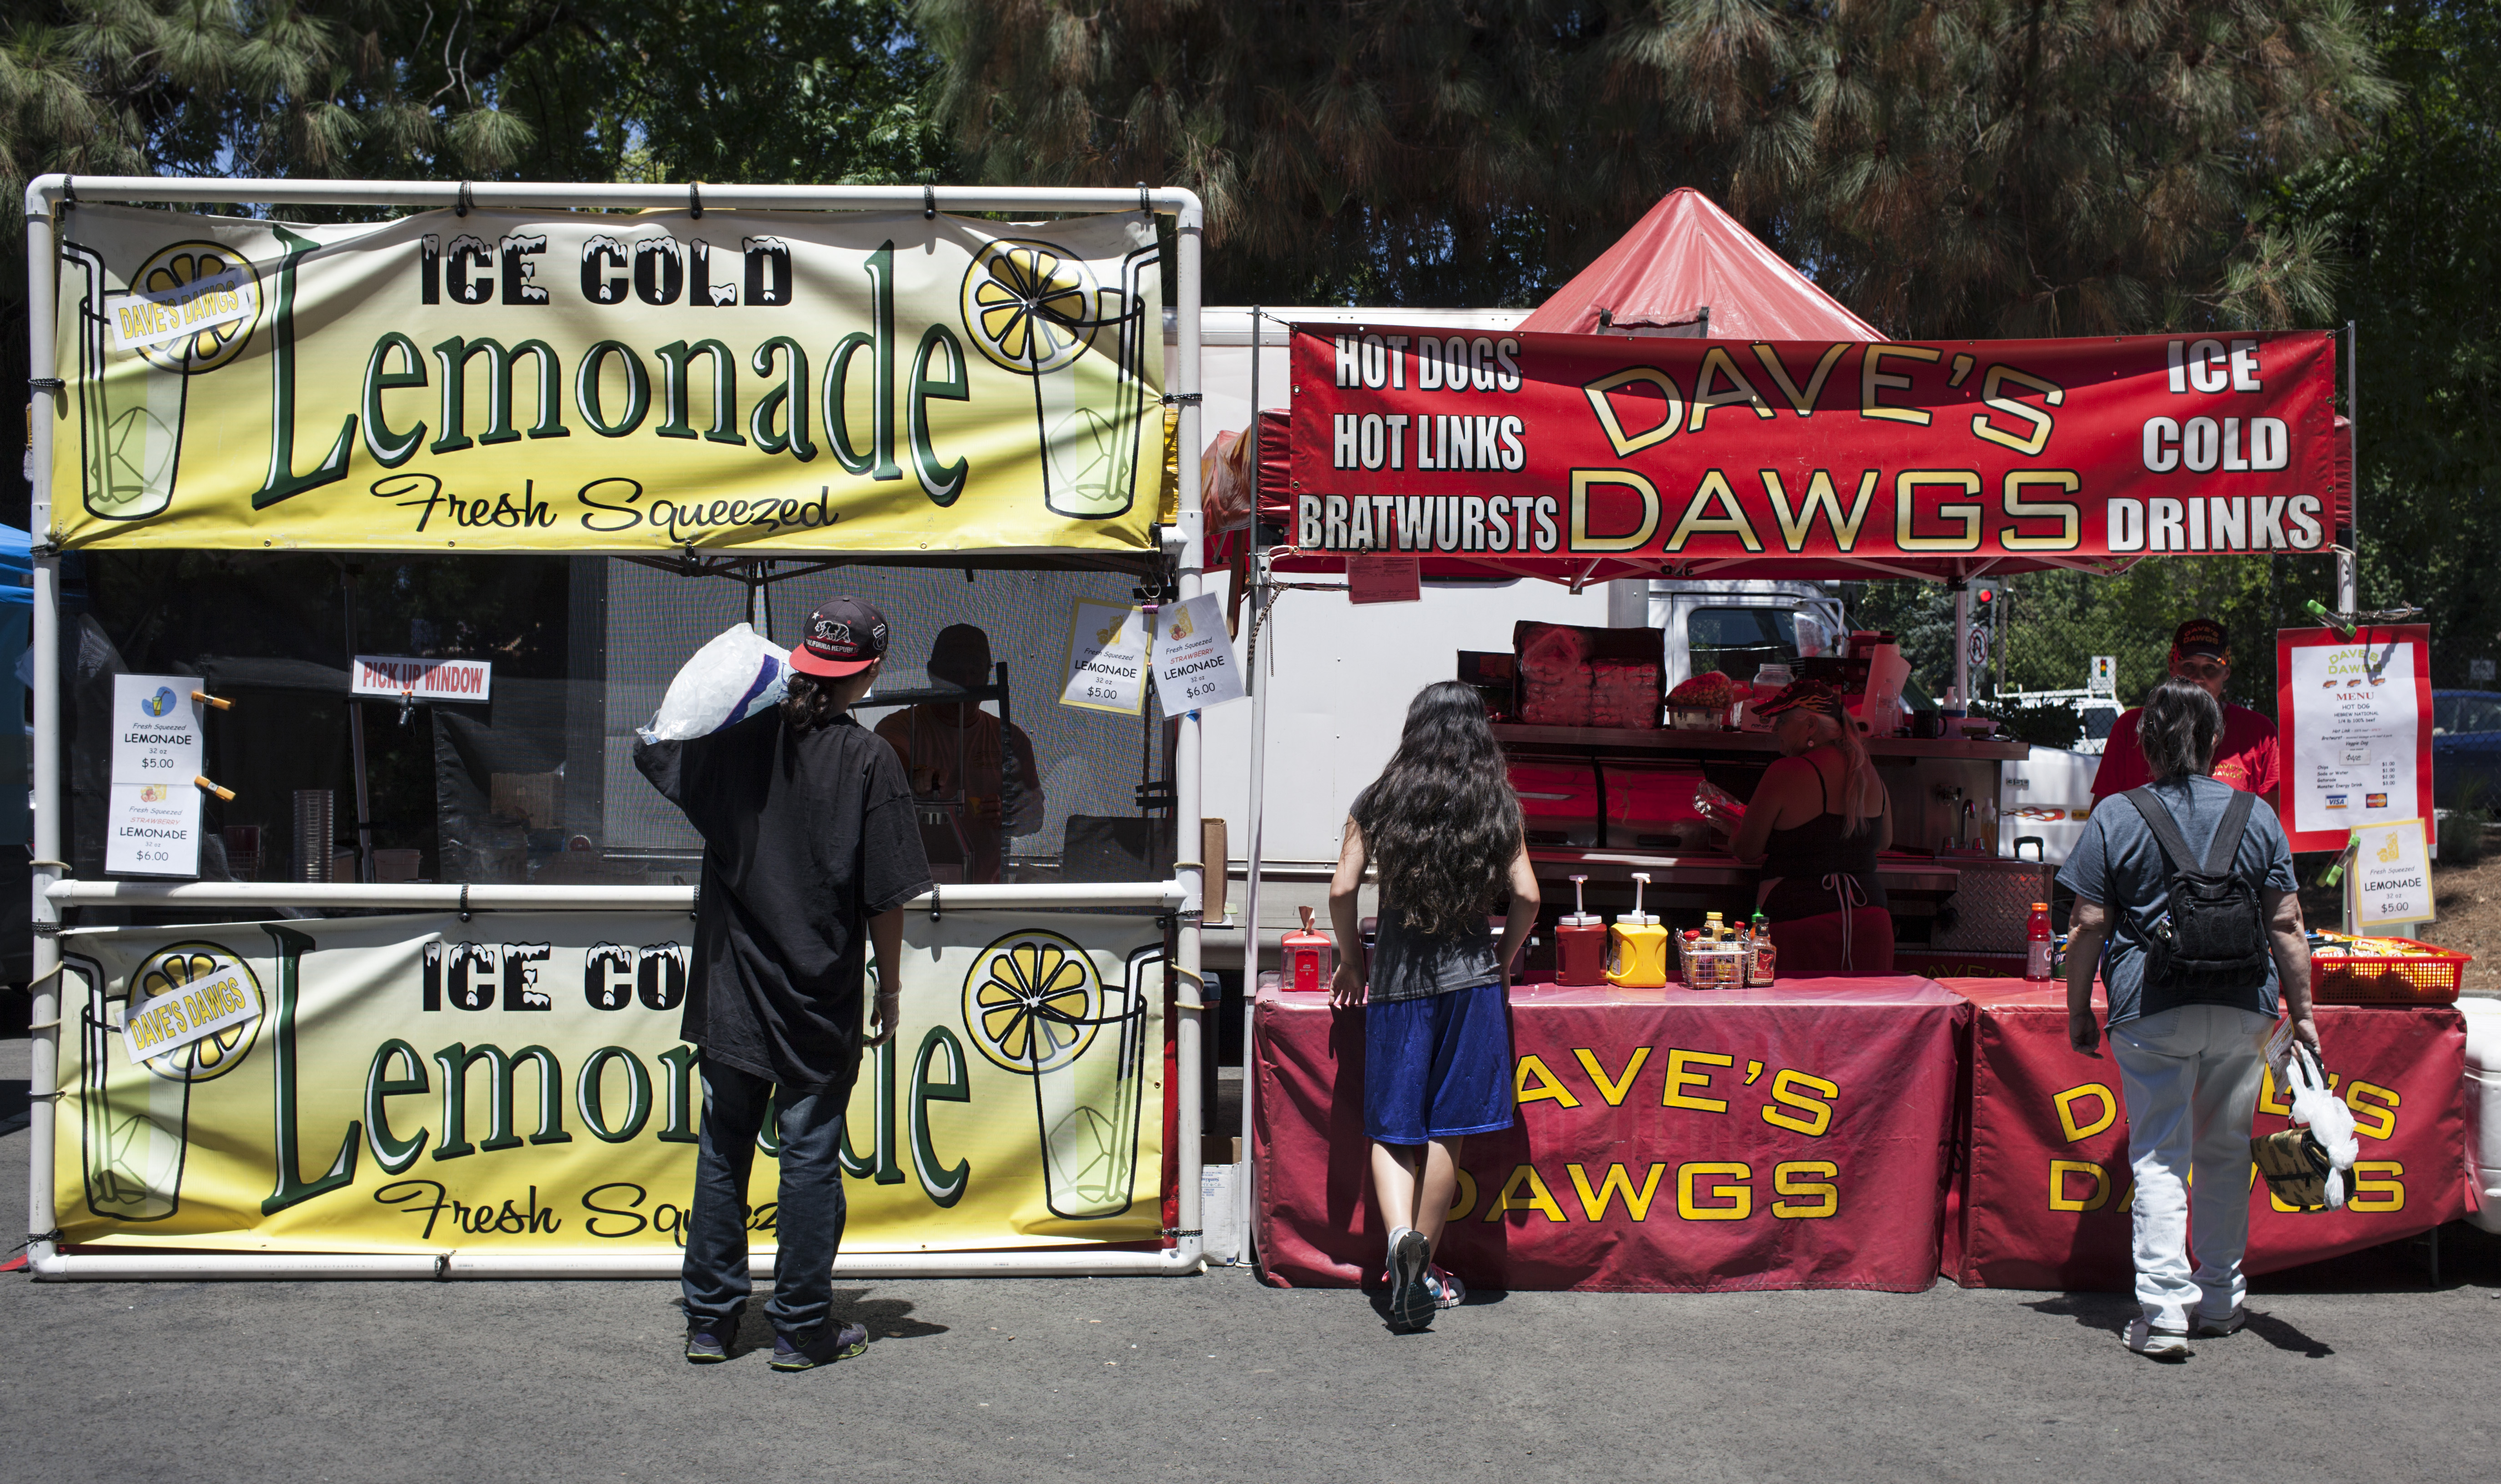
food, lemonade, festival, demonstration, dawgs, refreshments